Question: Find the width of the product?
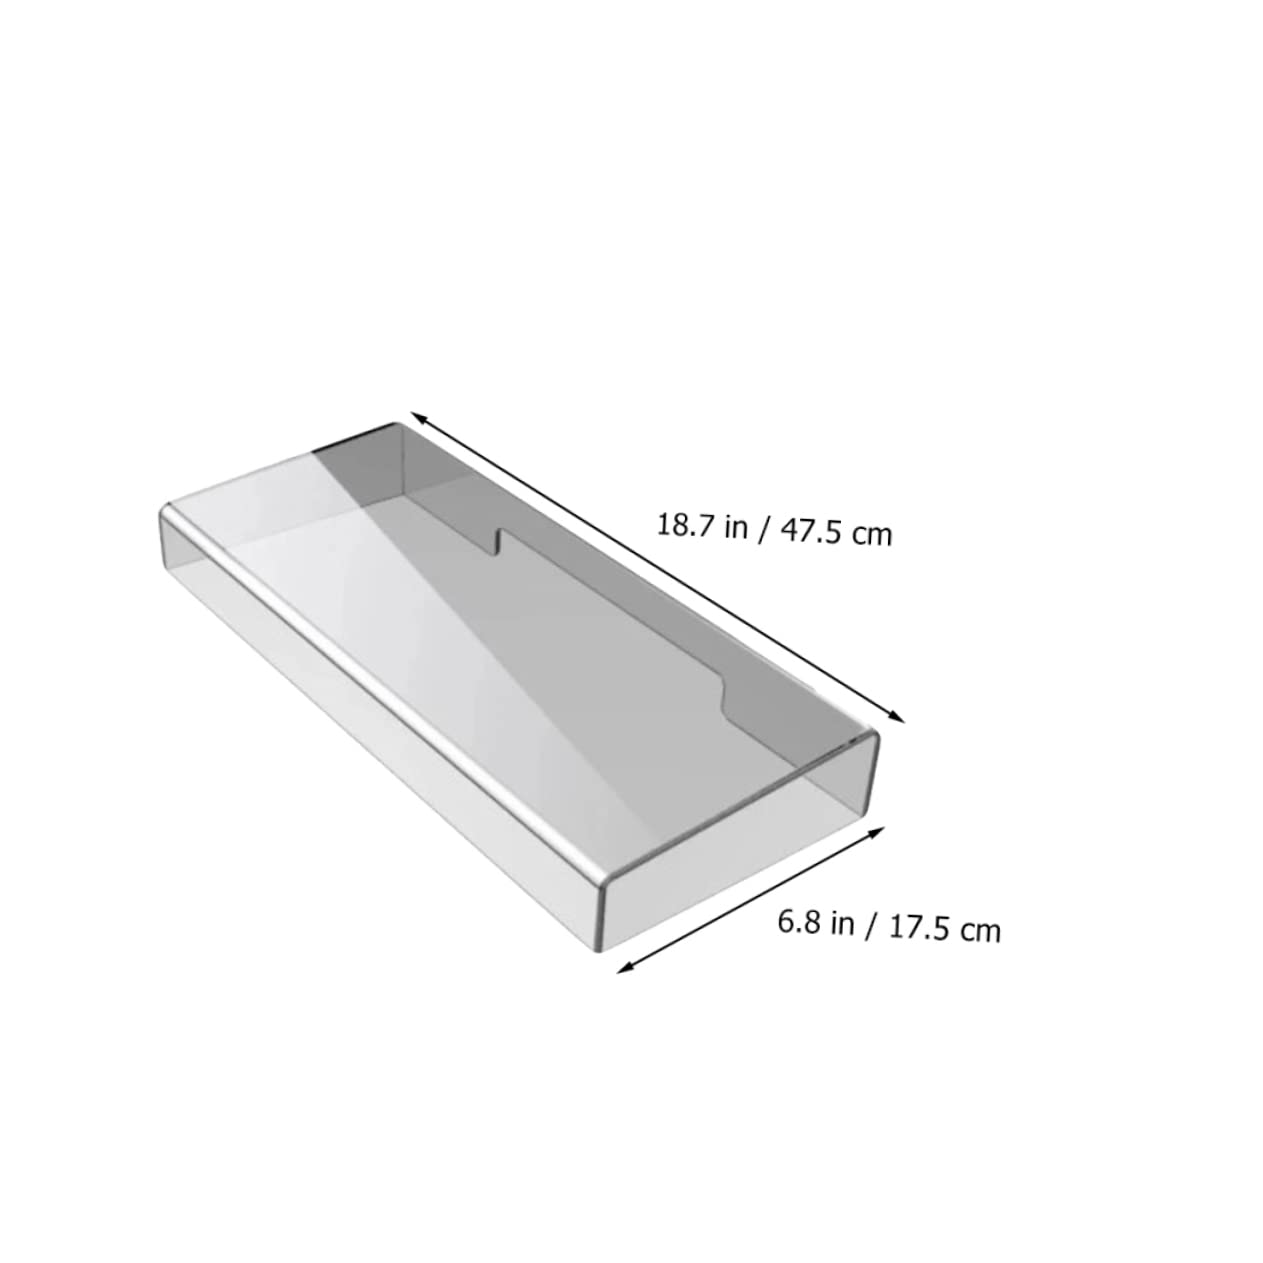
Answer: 47.5 centimetre